Rachel Ankomah

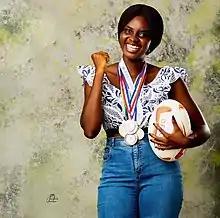
Ankomah in 2021

Rachel Ankomah (born December 28, 1993) is the founder of Accra Majestics Sports Academy, a Ghanaian rugby league coach and advocate for women's sports. She was the first women's rugby league coordinator in Ghana and a pioneer for the sport in Ghana.